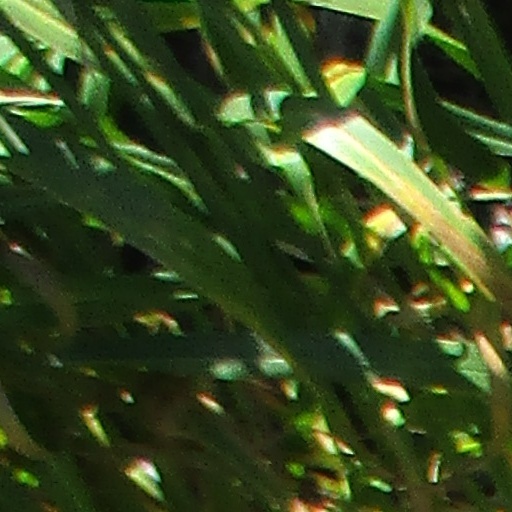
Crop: wheat